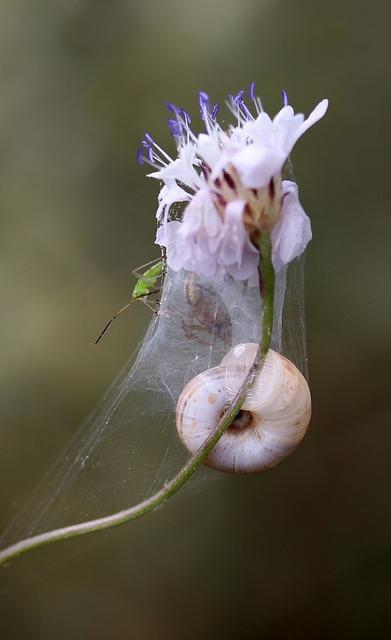
spider